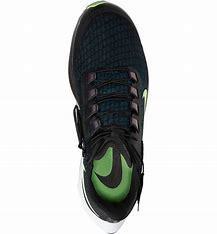
Brand: Nike
Model: Air Zoom Pegasus 37 Flyease